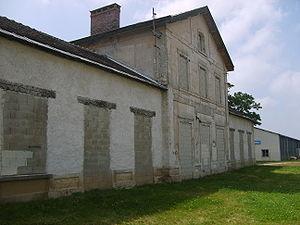
La gare de Brie-Comte-Robert est une ancienne gare ferroviaire française de la ligne de Paris-Bastille à Marles-en-Brie située sur le territoire de la commune de Brie-Comte-Robert, dans le département de Seine-et-Marne en région Île-de-France.